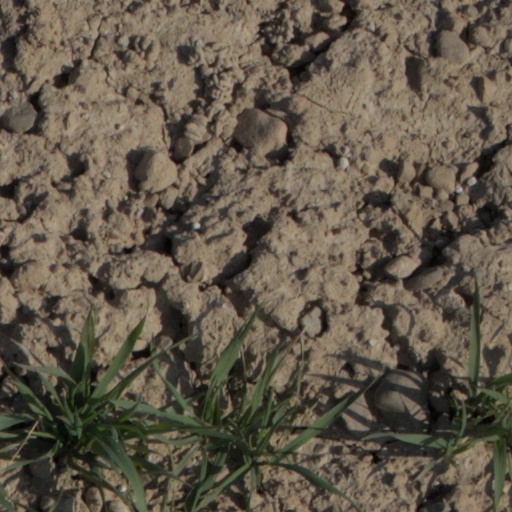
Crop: wheat